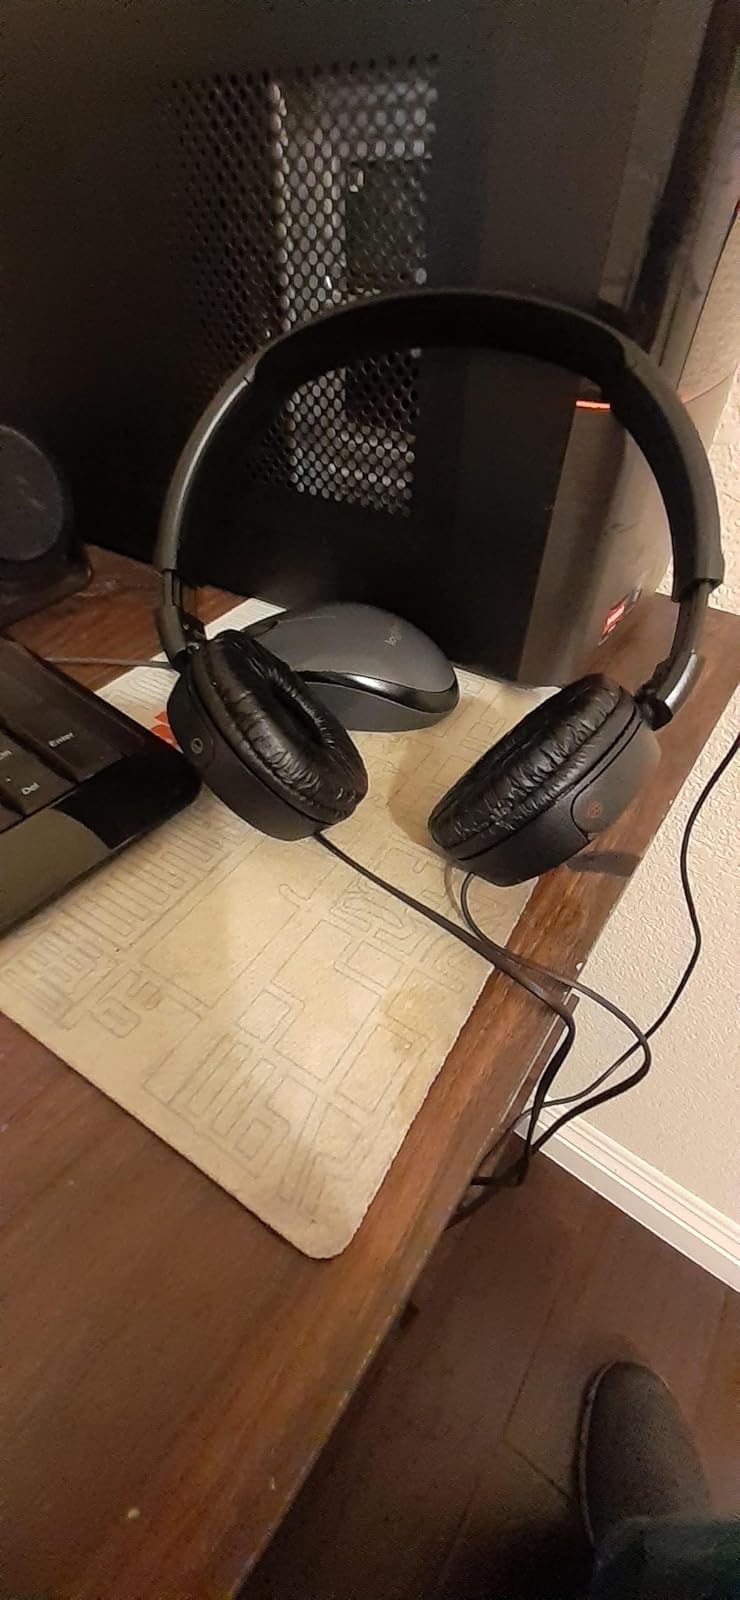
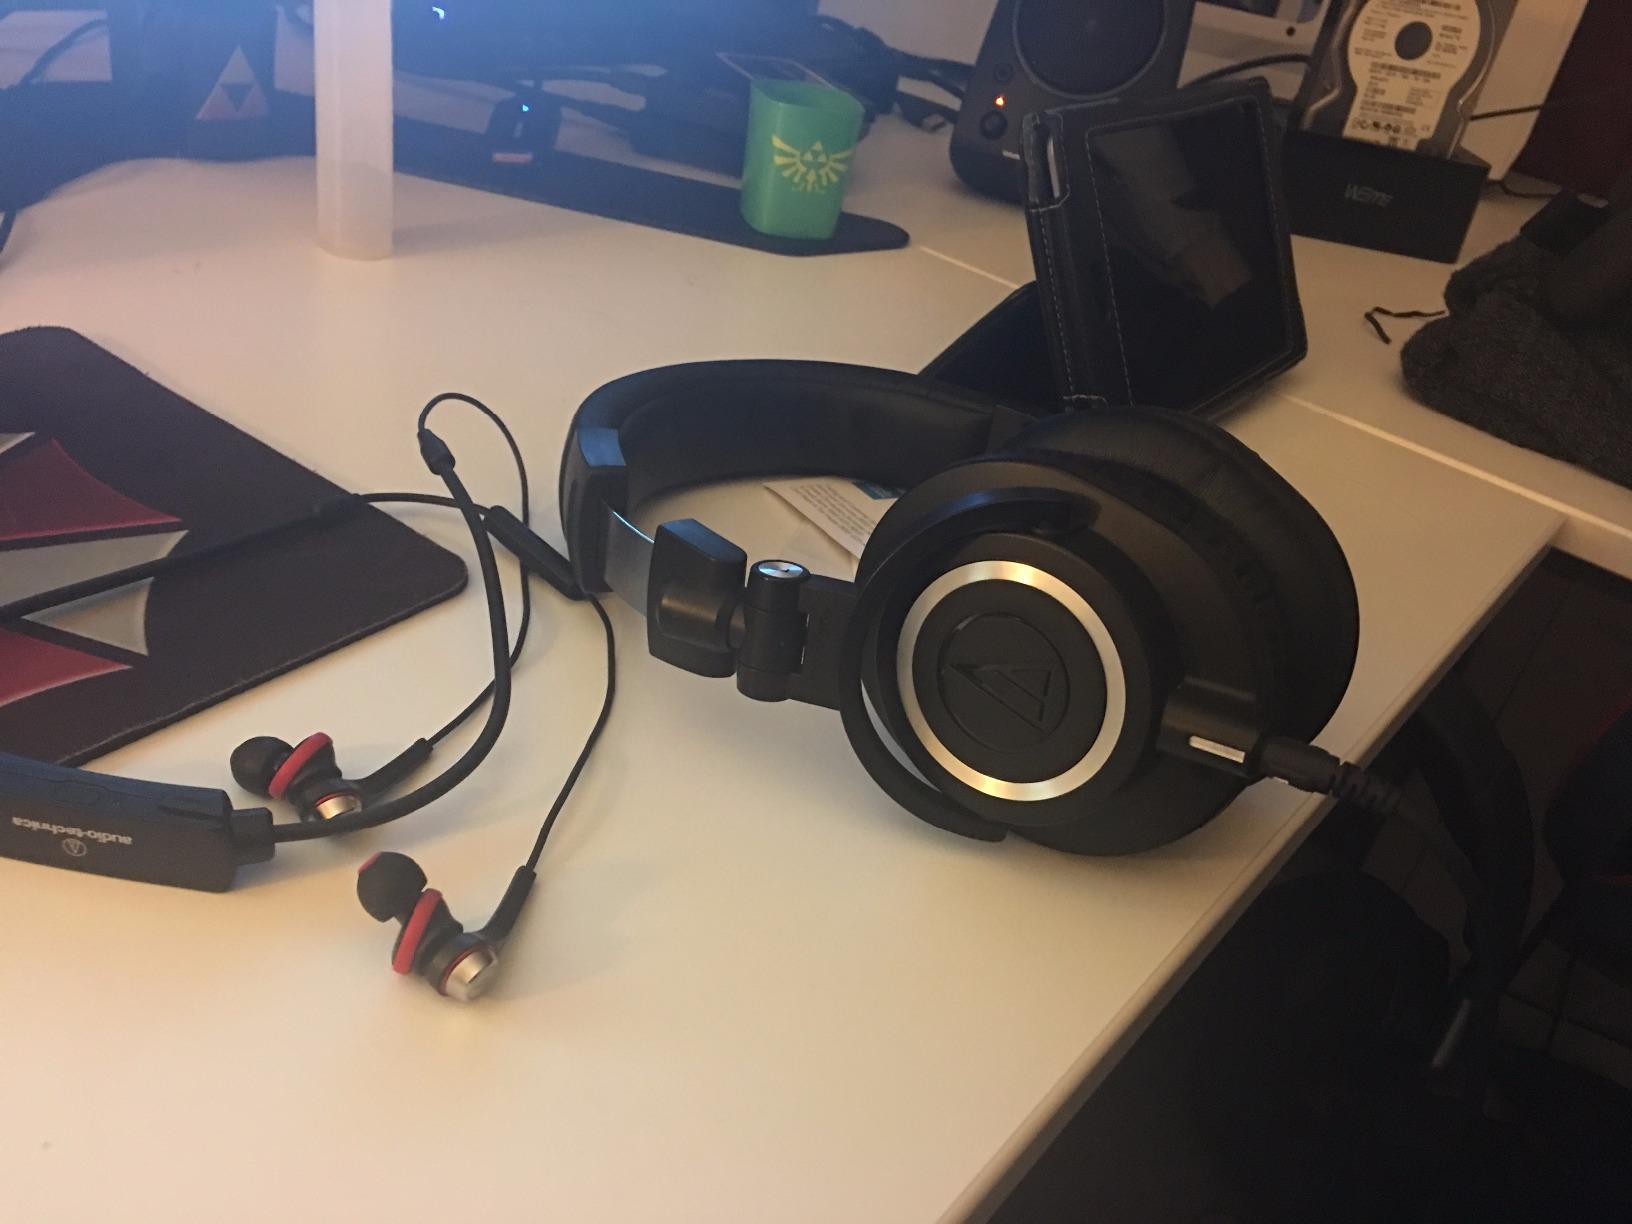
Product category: headphones
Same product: no